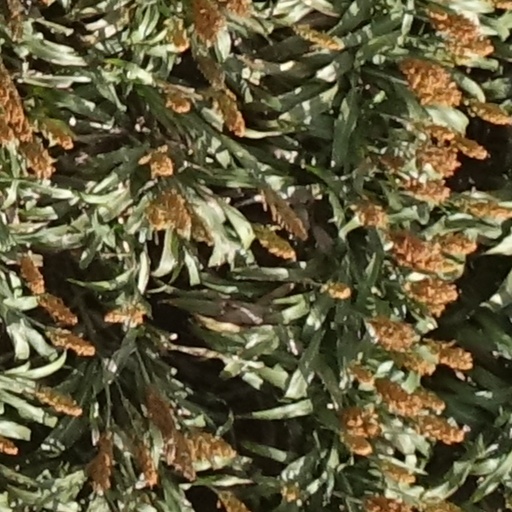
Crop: sorghum